Échalou

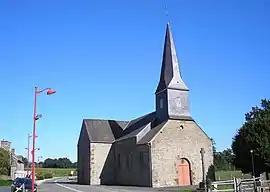
The church in Échalou

Échalou is a commune in the Orne department in north-western France.